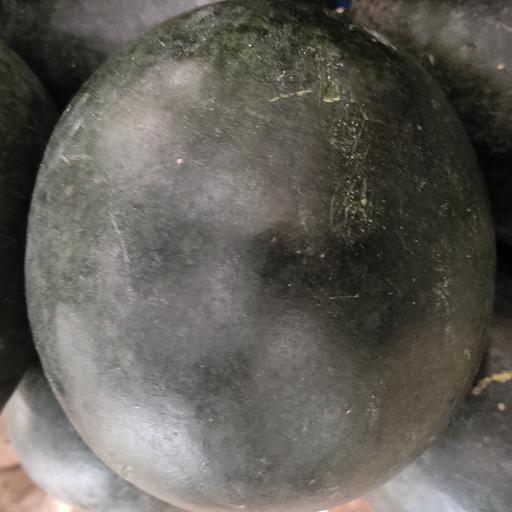
Crop type: Watermelon